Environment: real
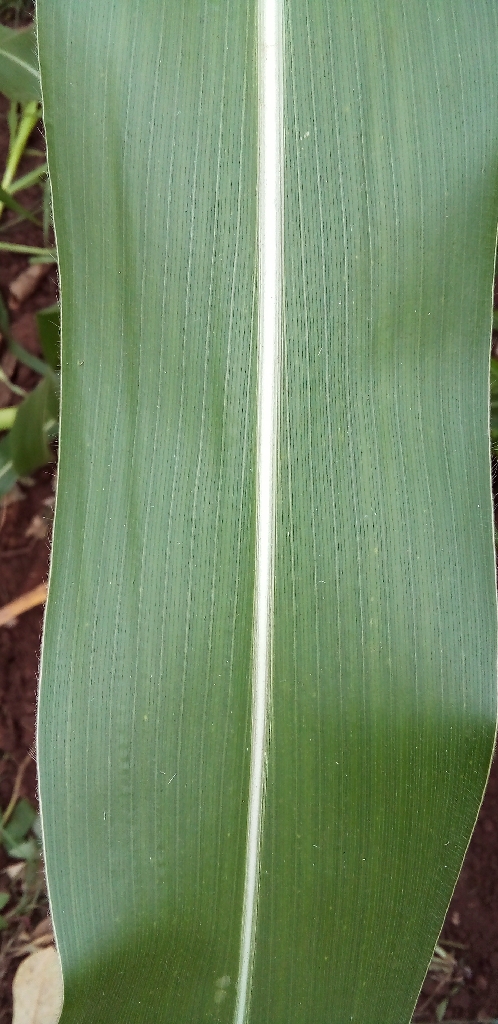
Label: healthy